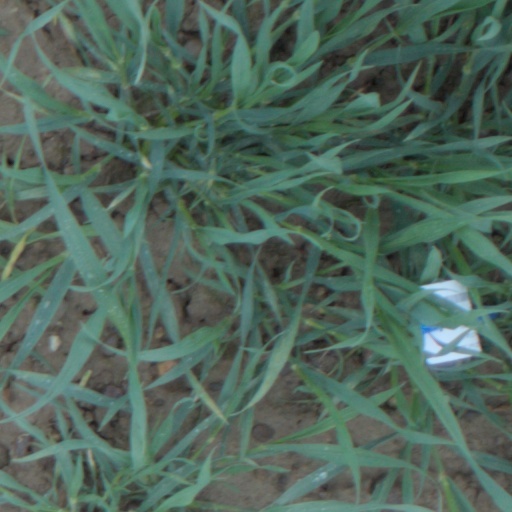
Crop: wheat